KV55

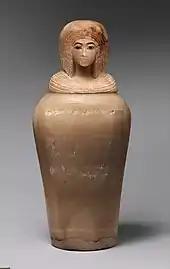
One of the four Egyptian alabaster canopic jars found in KV55, depicting what is thought to be the likeness of Queen Kiya

The walls of the burial chamber were plastered, but otherwise undecorated. This plastering seems to have been done some years after the cutting of the tomb, and repairs are evident. Rubble fill from the corridor had spread down into the chamber, partially covering its floor with debris. Elsewhere in the burial chamber, the floor and numerous objects were covered with fragments of plaster fallen from the walls and stones fallen from the ceiling.